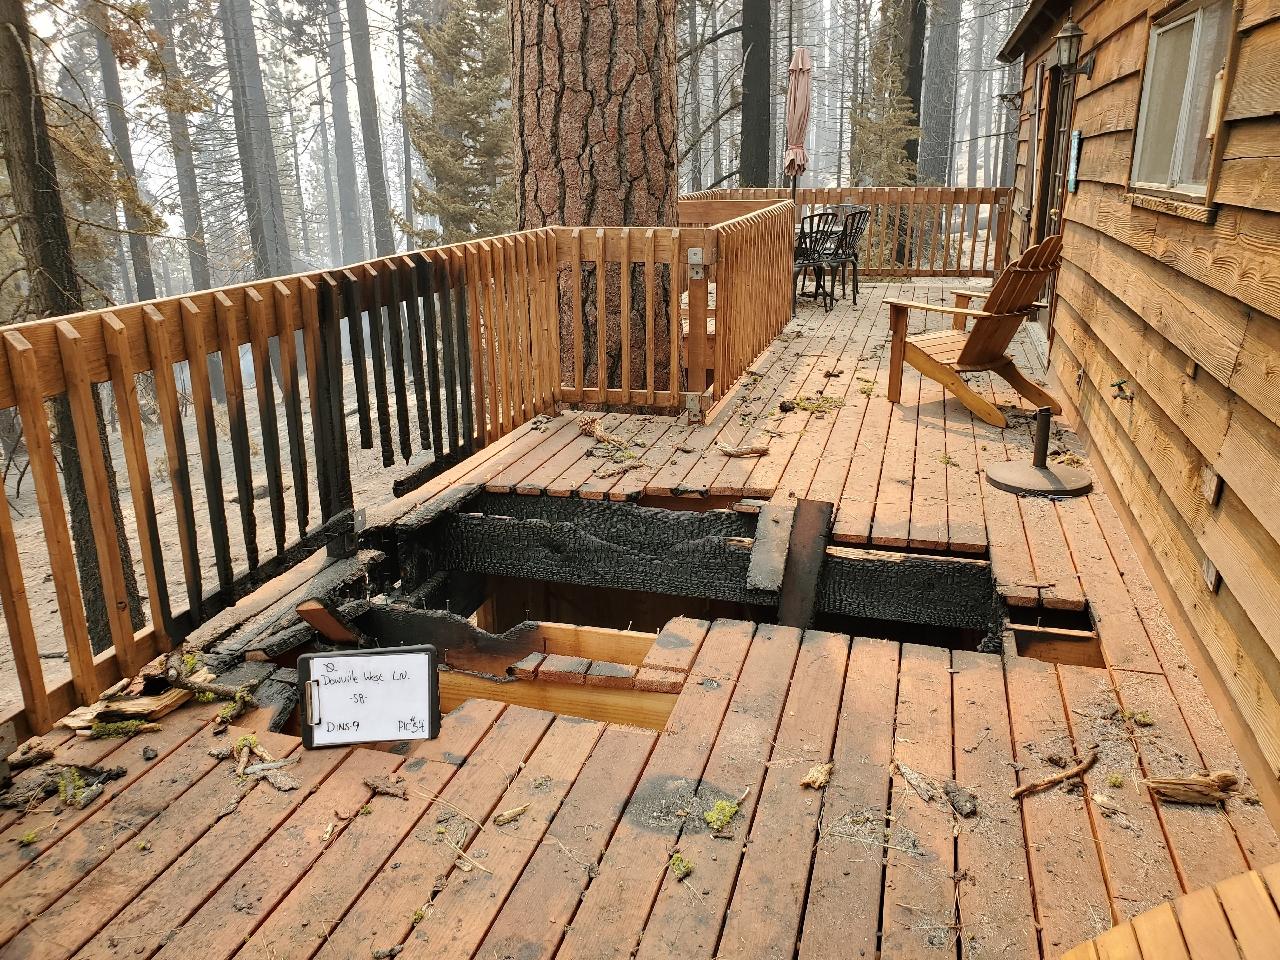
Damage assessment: minor